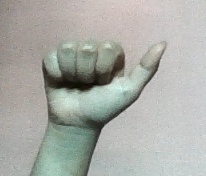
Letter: dhad